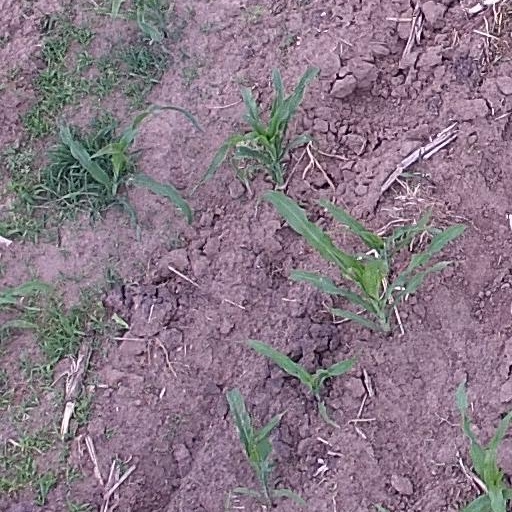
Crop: maize; corn